Ramchandra Dattatreya Ranade

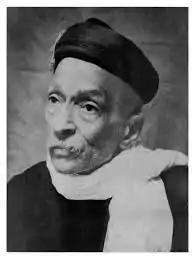

Ramchandra Dattatrey Ranade (1886–1957) was an Indian scholar-philosopher-saint of Karnataka and Maharashtra.